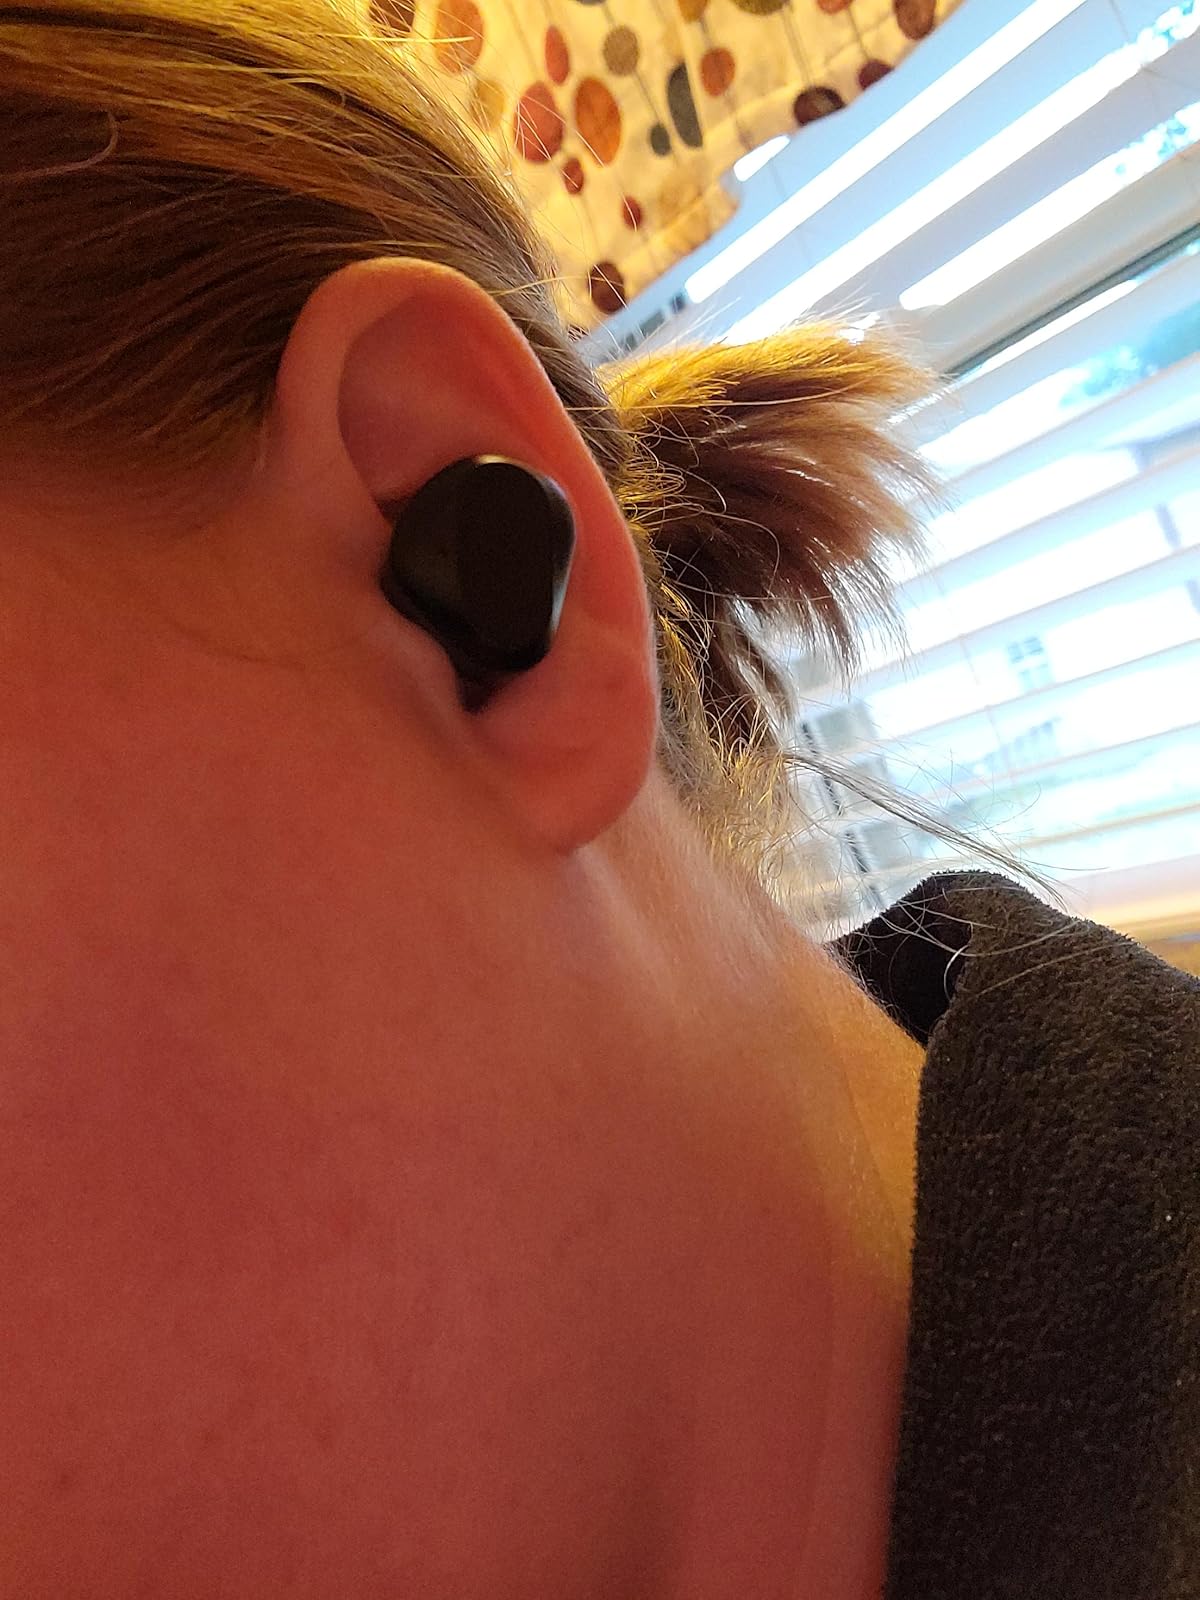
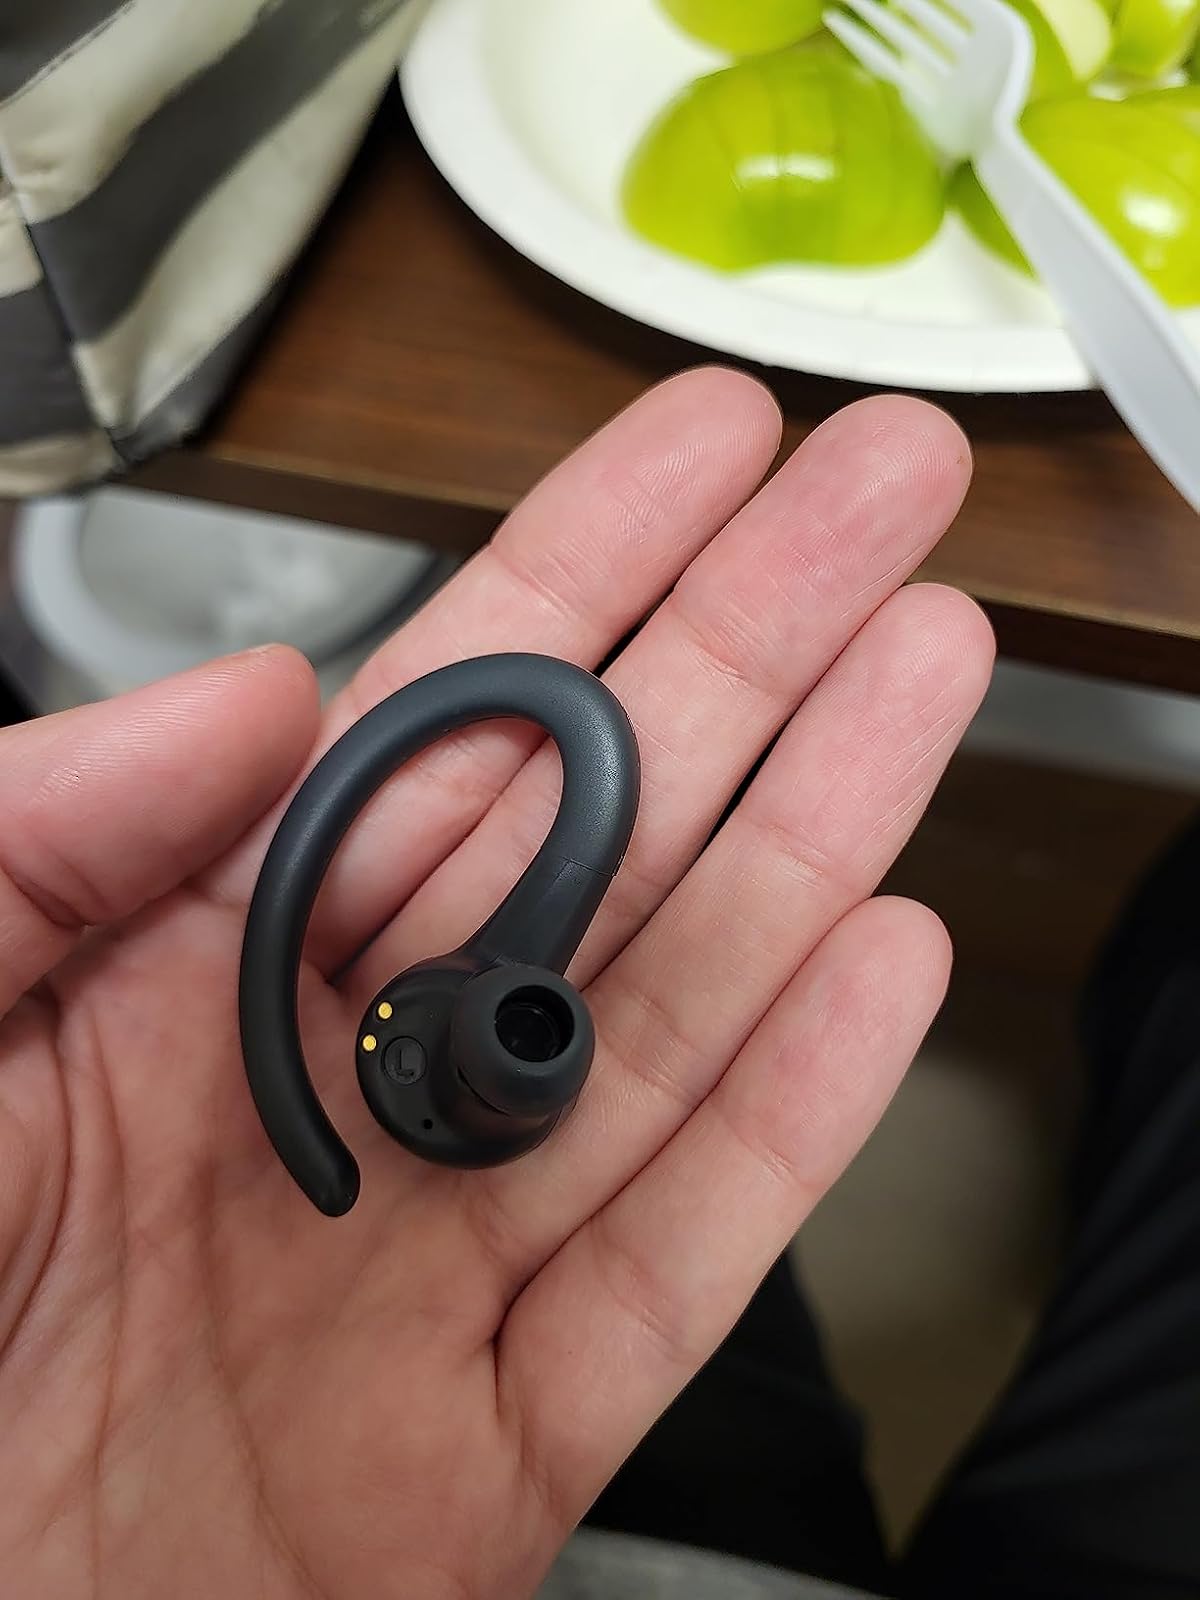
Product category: earbuds
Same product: no